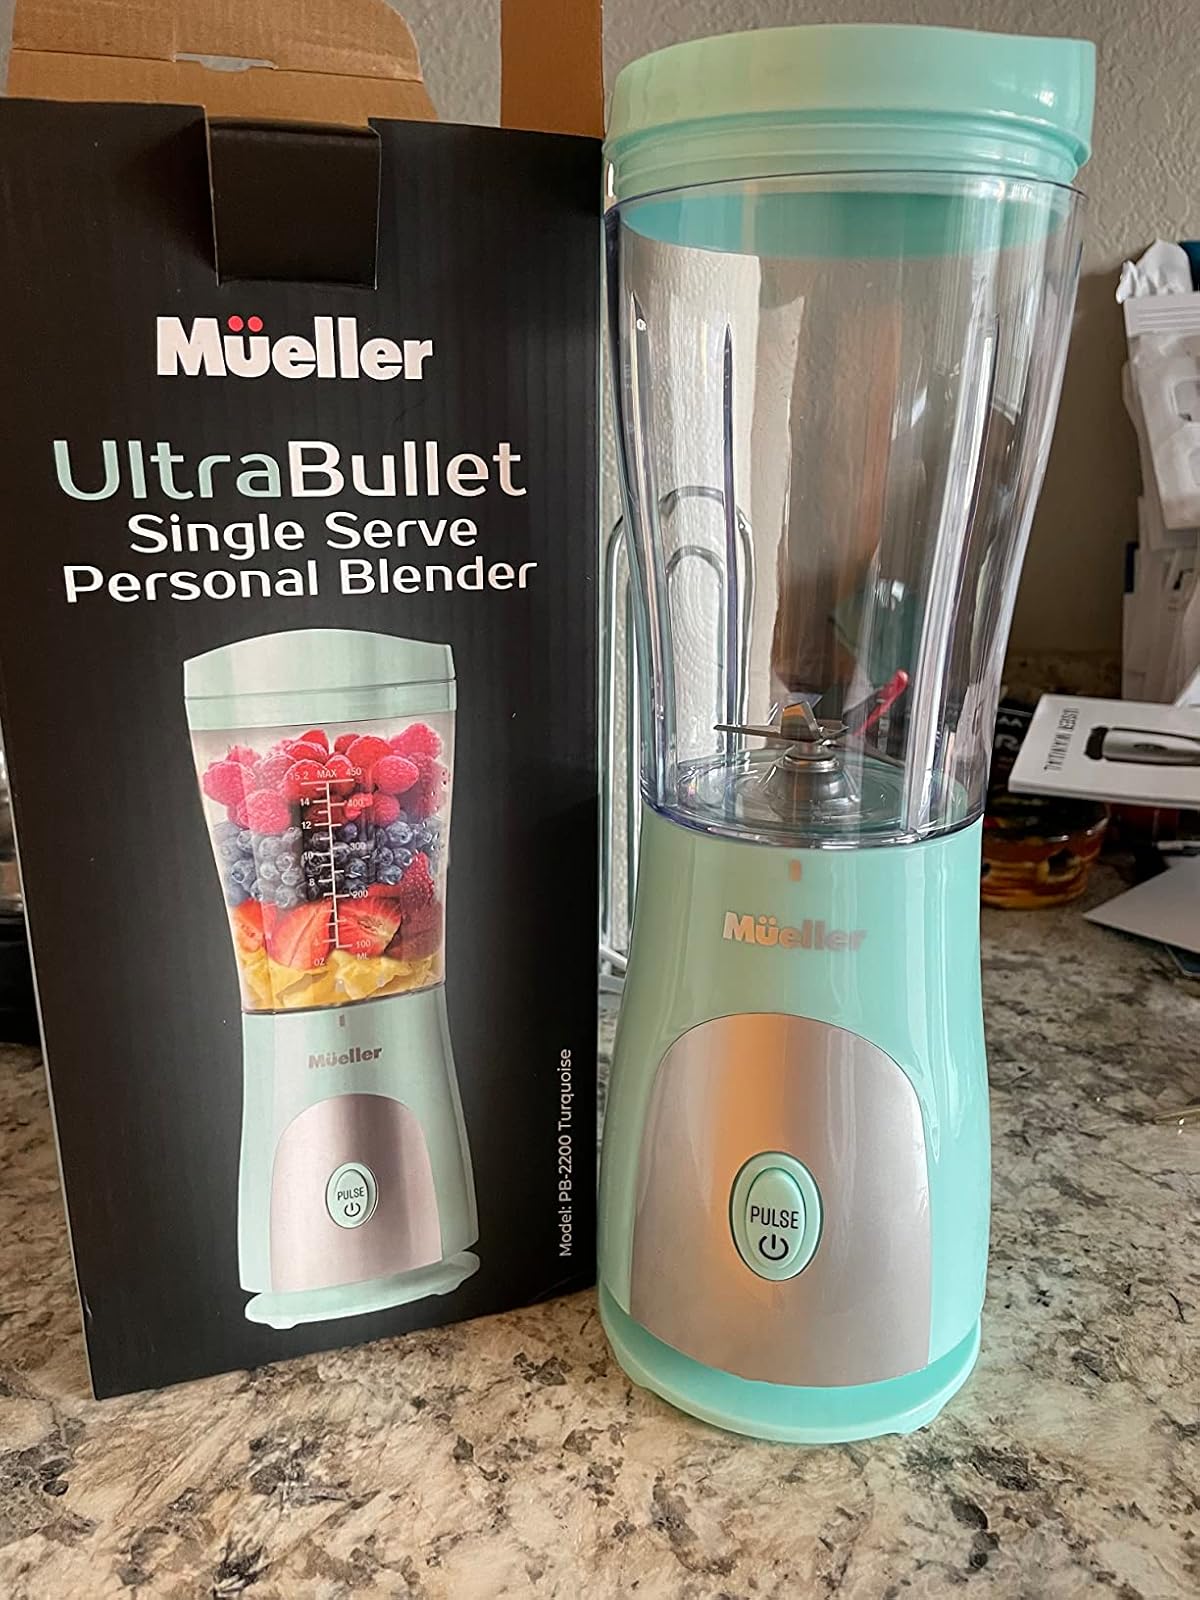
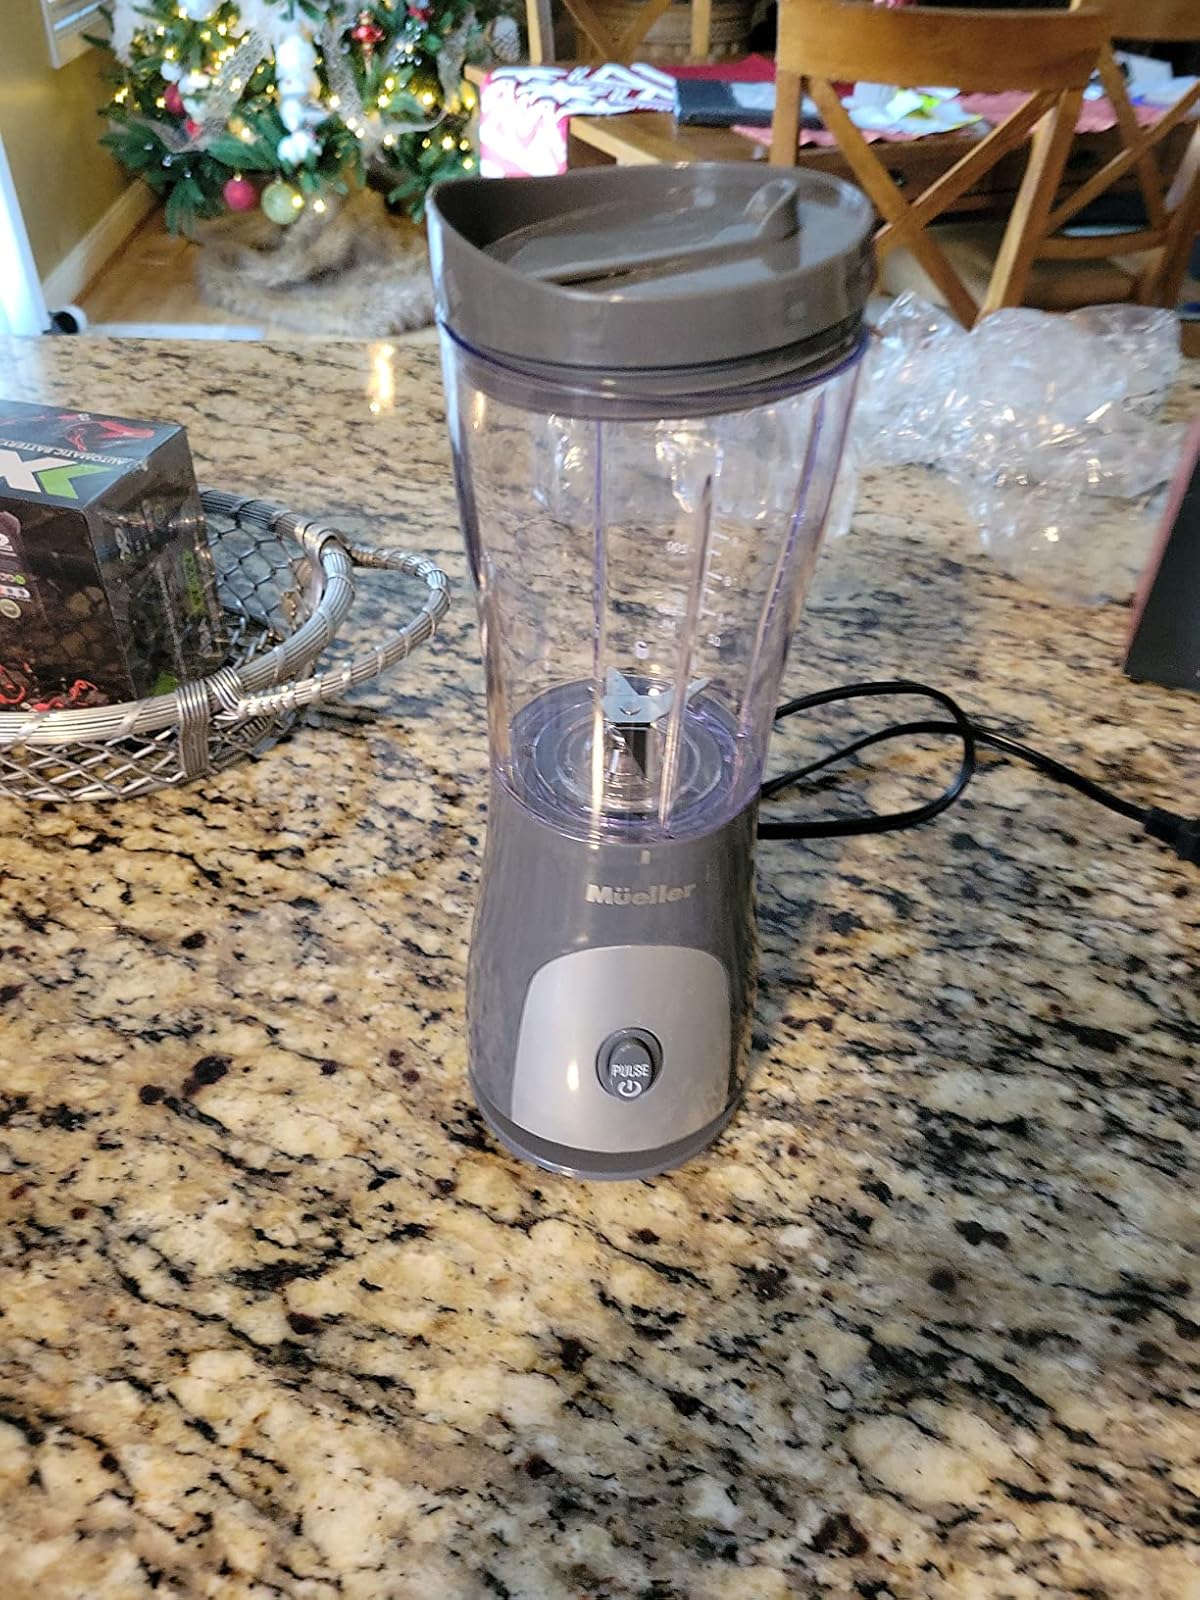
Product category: items_blender
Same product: no